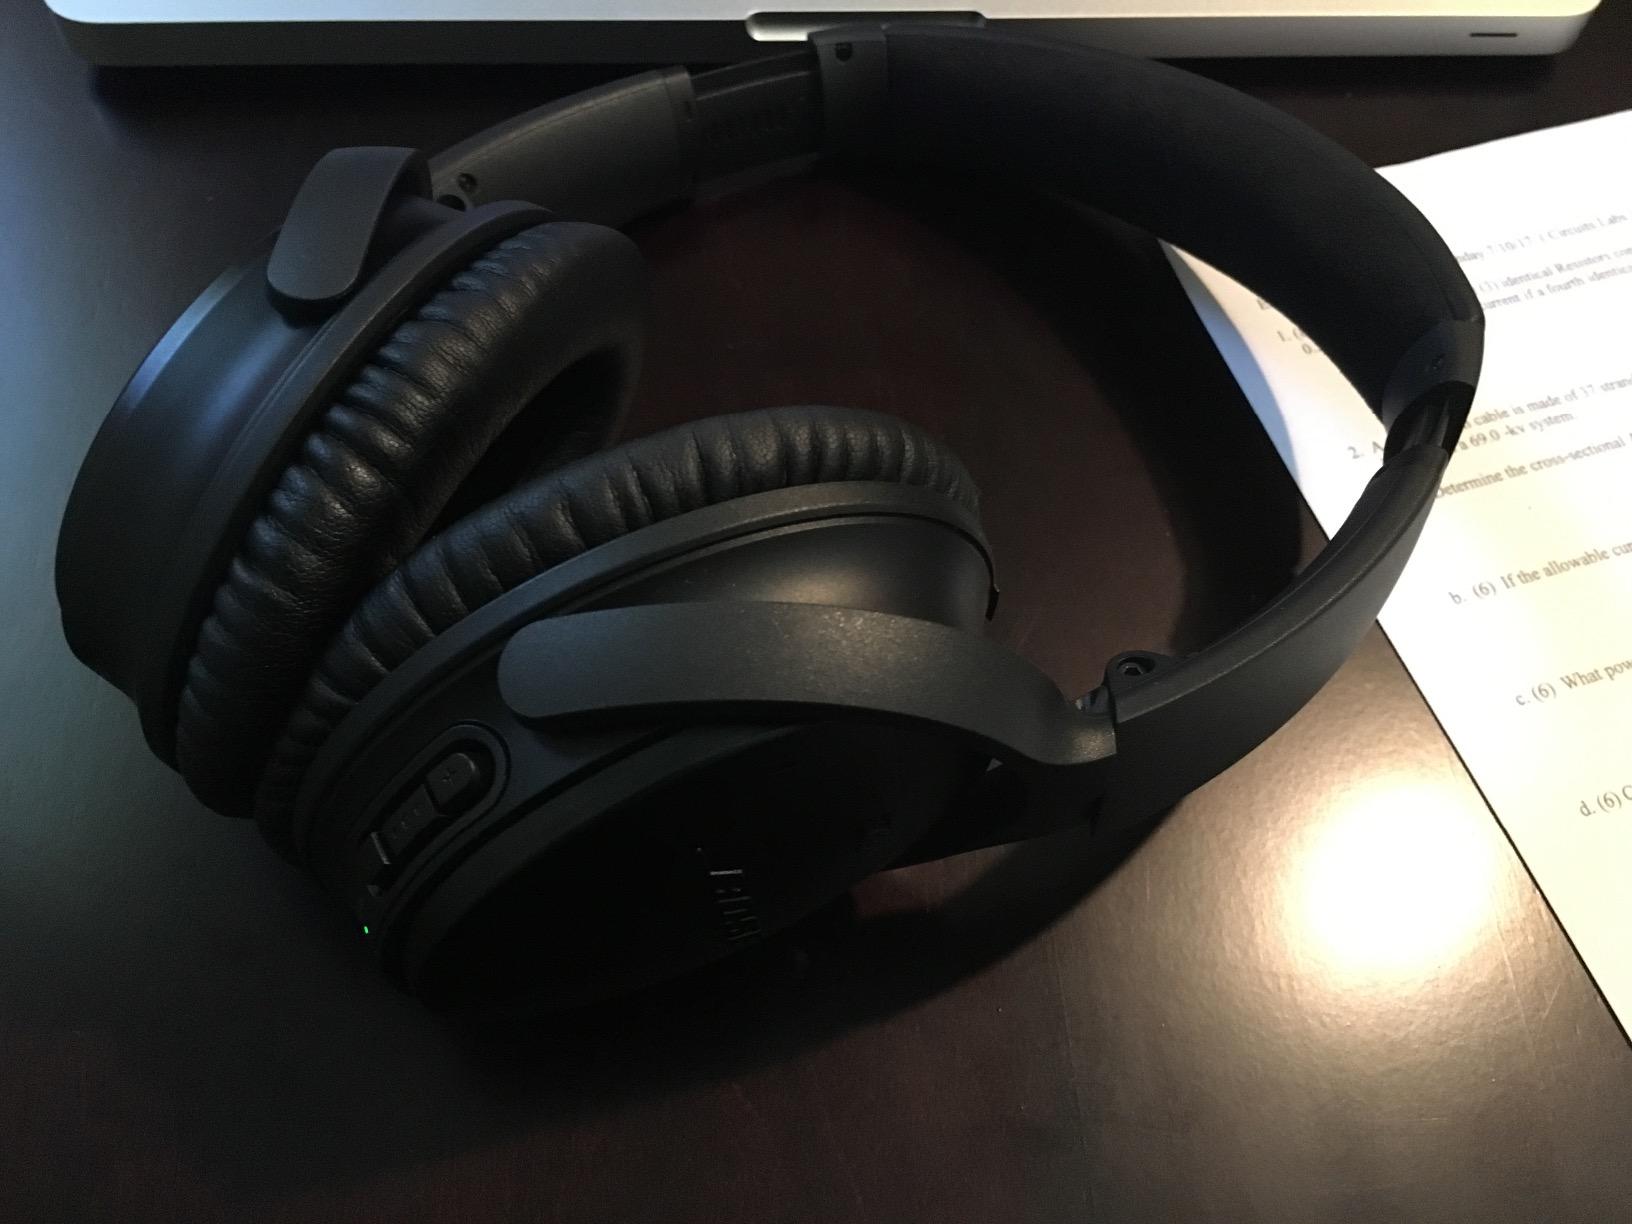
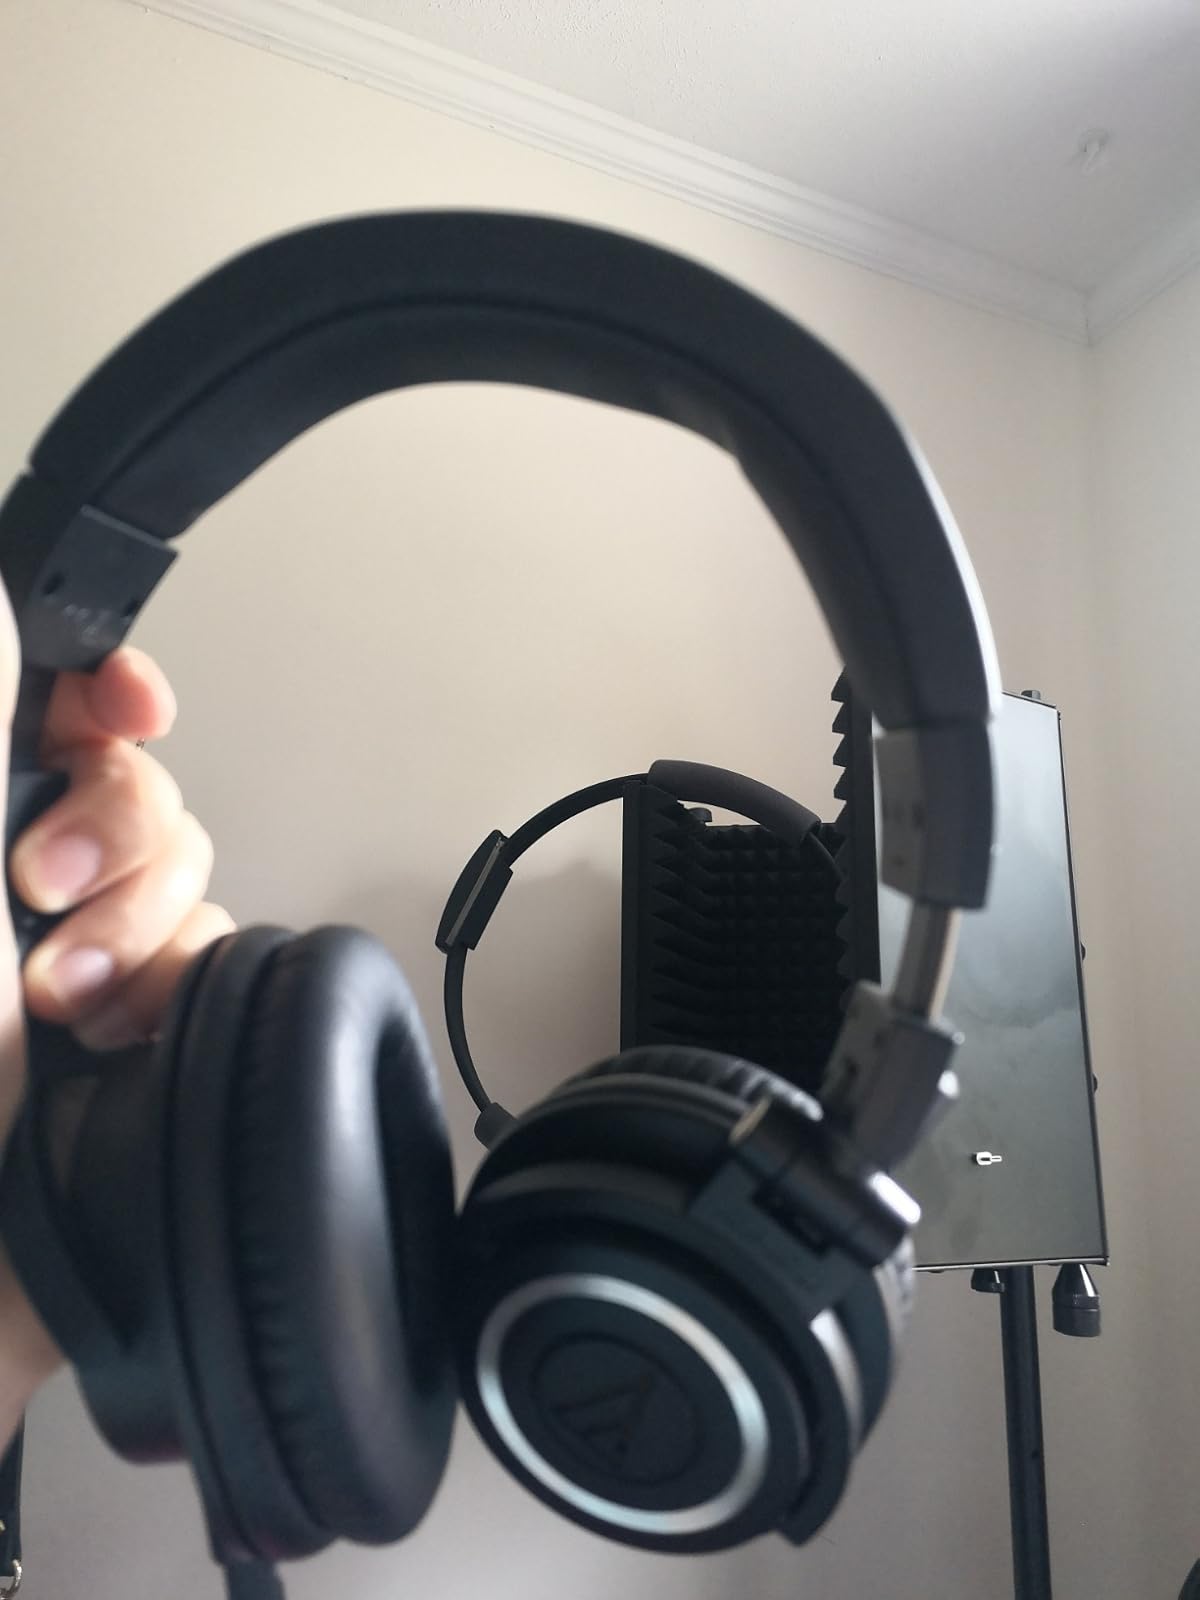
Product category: headphones
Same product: no